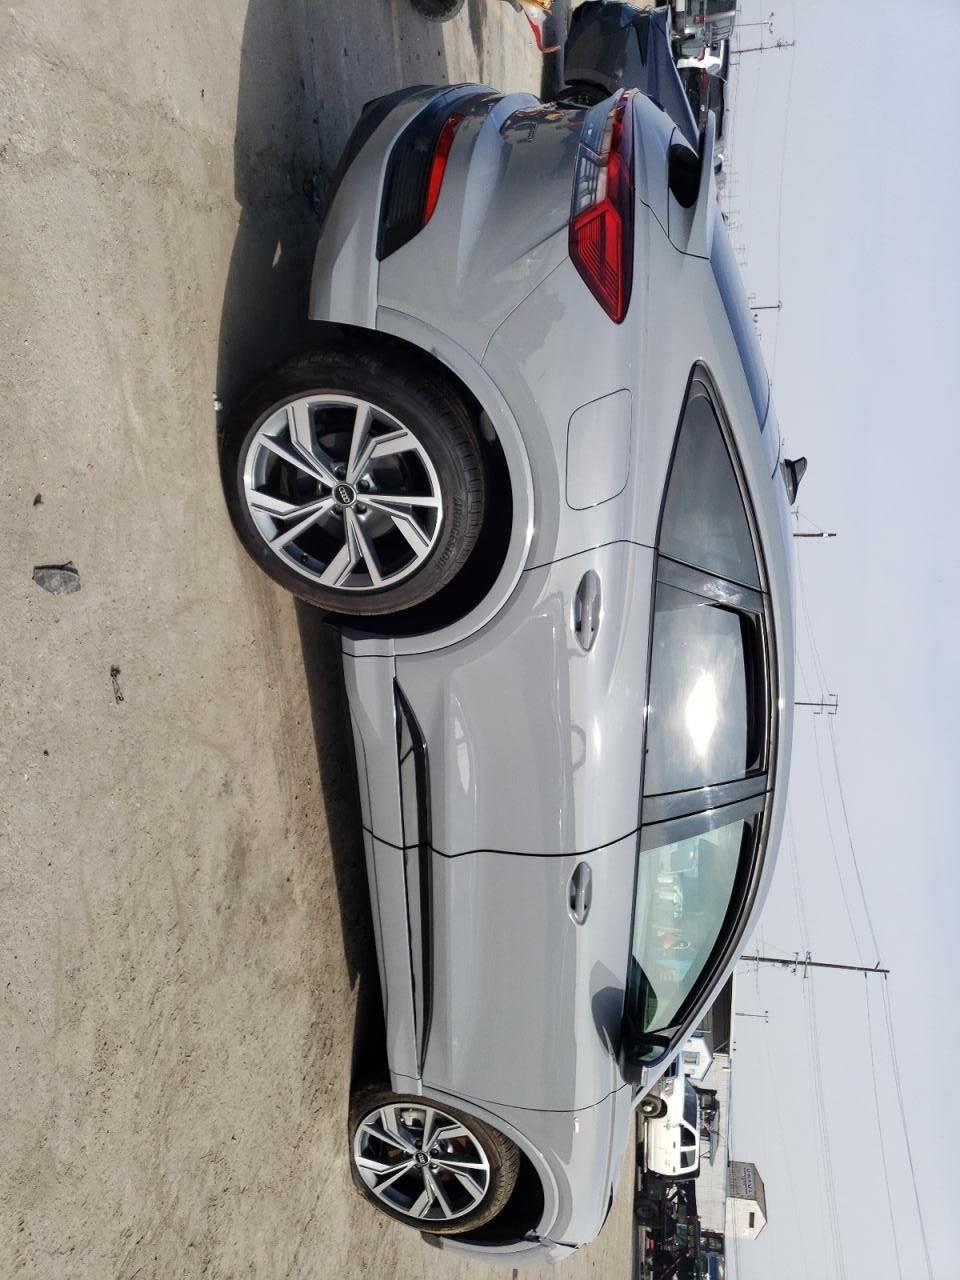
Aucun dommage détecté.
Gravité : aucun